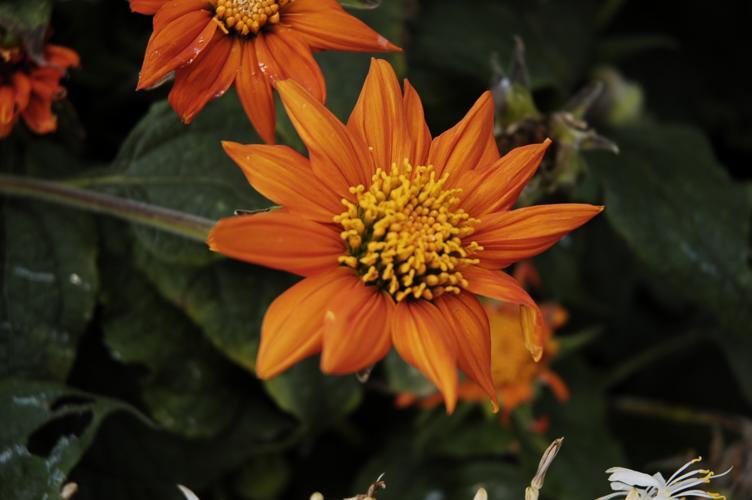
Label: orange dahlia